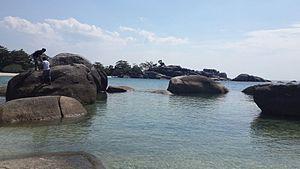
Belitung, connue autrefois sous son nom anglais et néerlandais de Billiton, est une île d'Indonésie située au large de la côte orientale de Sumatra, dans la mer de Java. L'île était réputée pour son poivre et son étain.